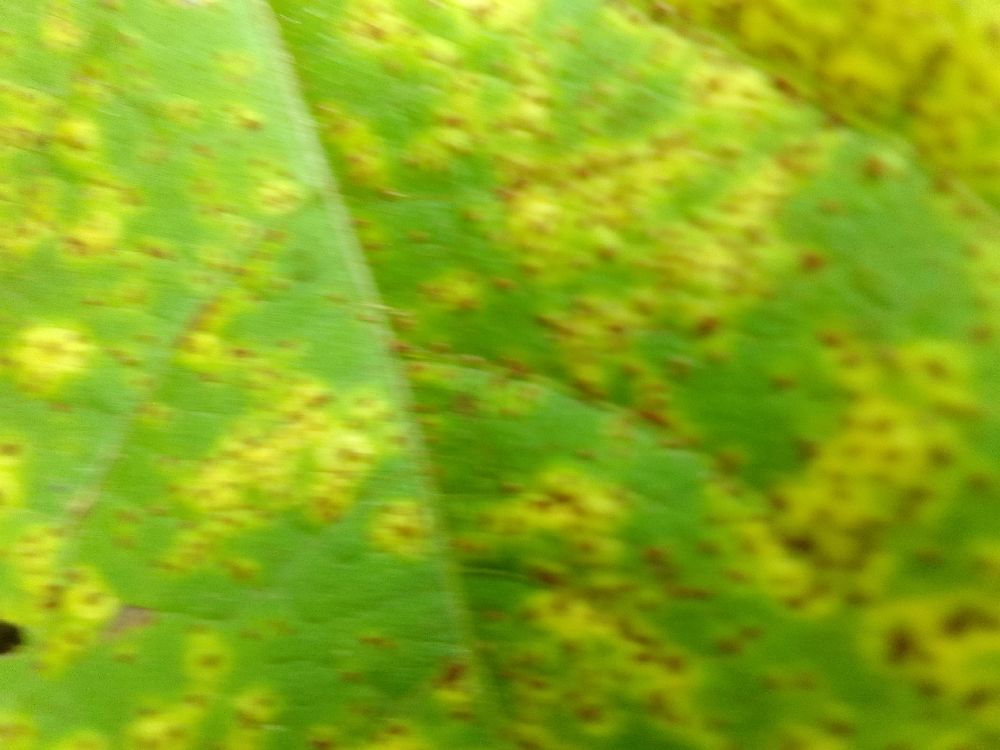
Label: rust